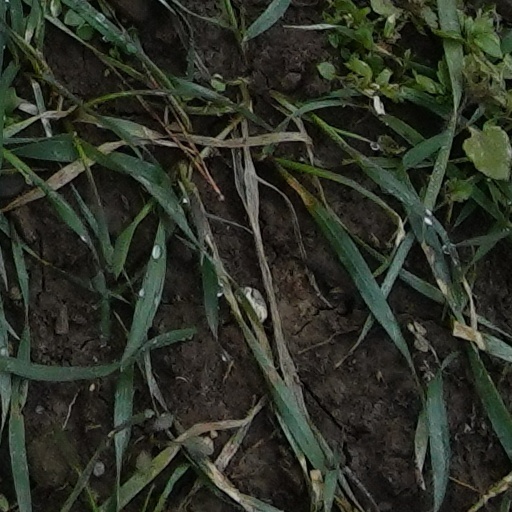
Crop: wheat